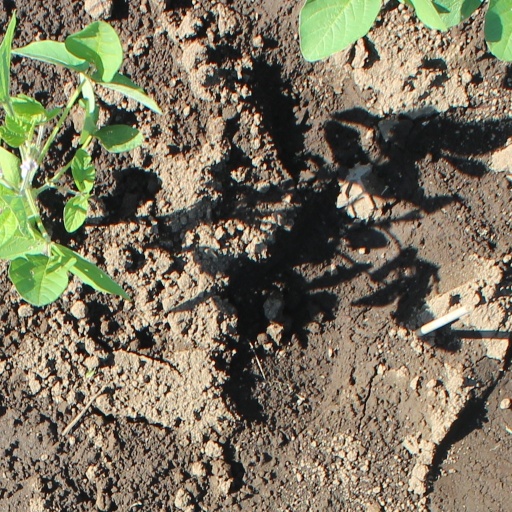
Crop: soybean